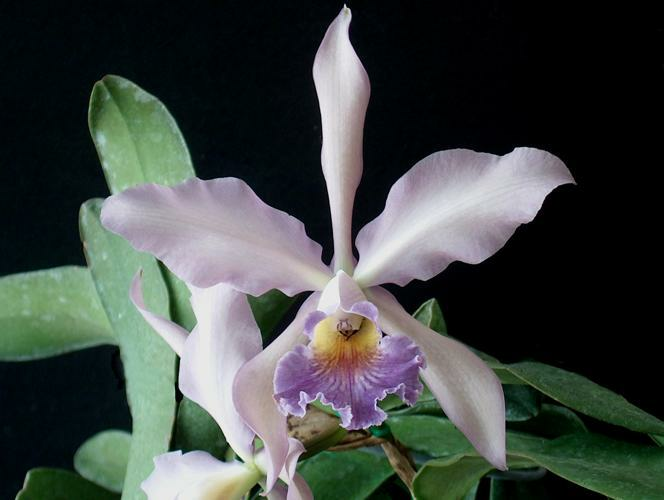
Flower: ruby-lipped cattleya